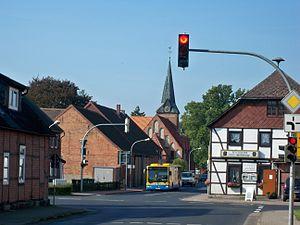
Ehra-Lessien est une municipalité allemande du land de Basse-Saxe et l'arrondissement de Gifhorn. En 2014, elle comptait 1 636 hab.